Peugeot Hoggar Concept

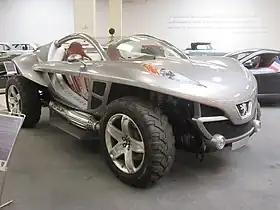

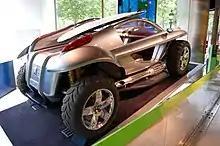
Rear view

The Peugeot Hoggar was a concept car produced by Peugeot. It was a two-seater off-road vehicle, powered by two diesel engines that drove the front and rear wheels in a four wheel drive configuration.